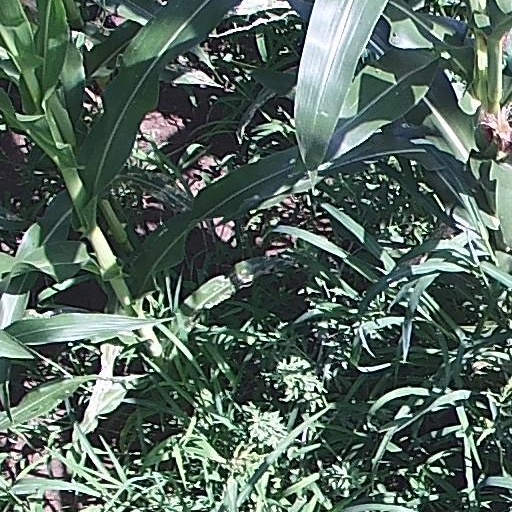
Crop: maize; corn